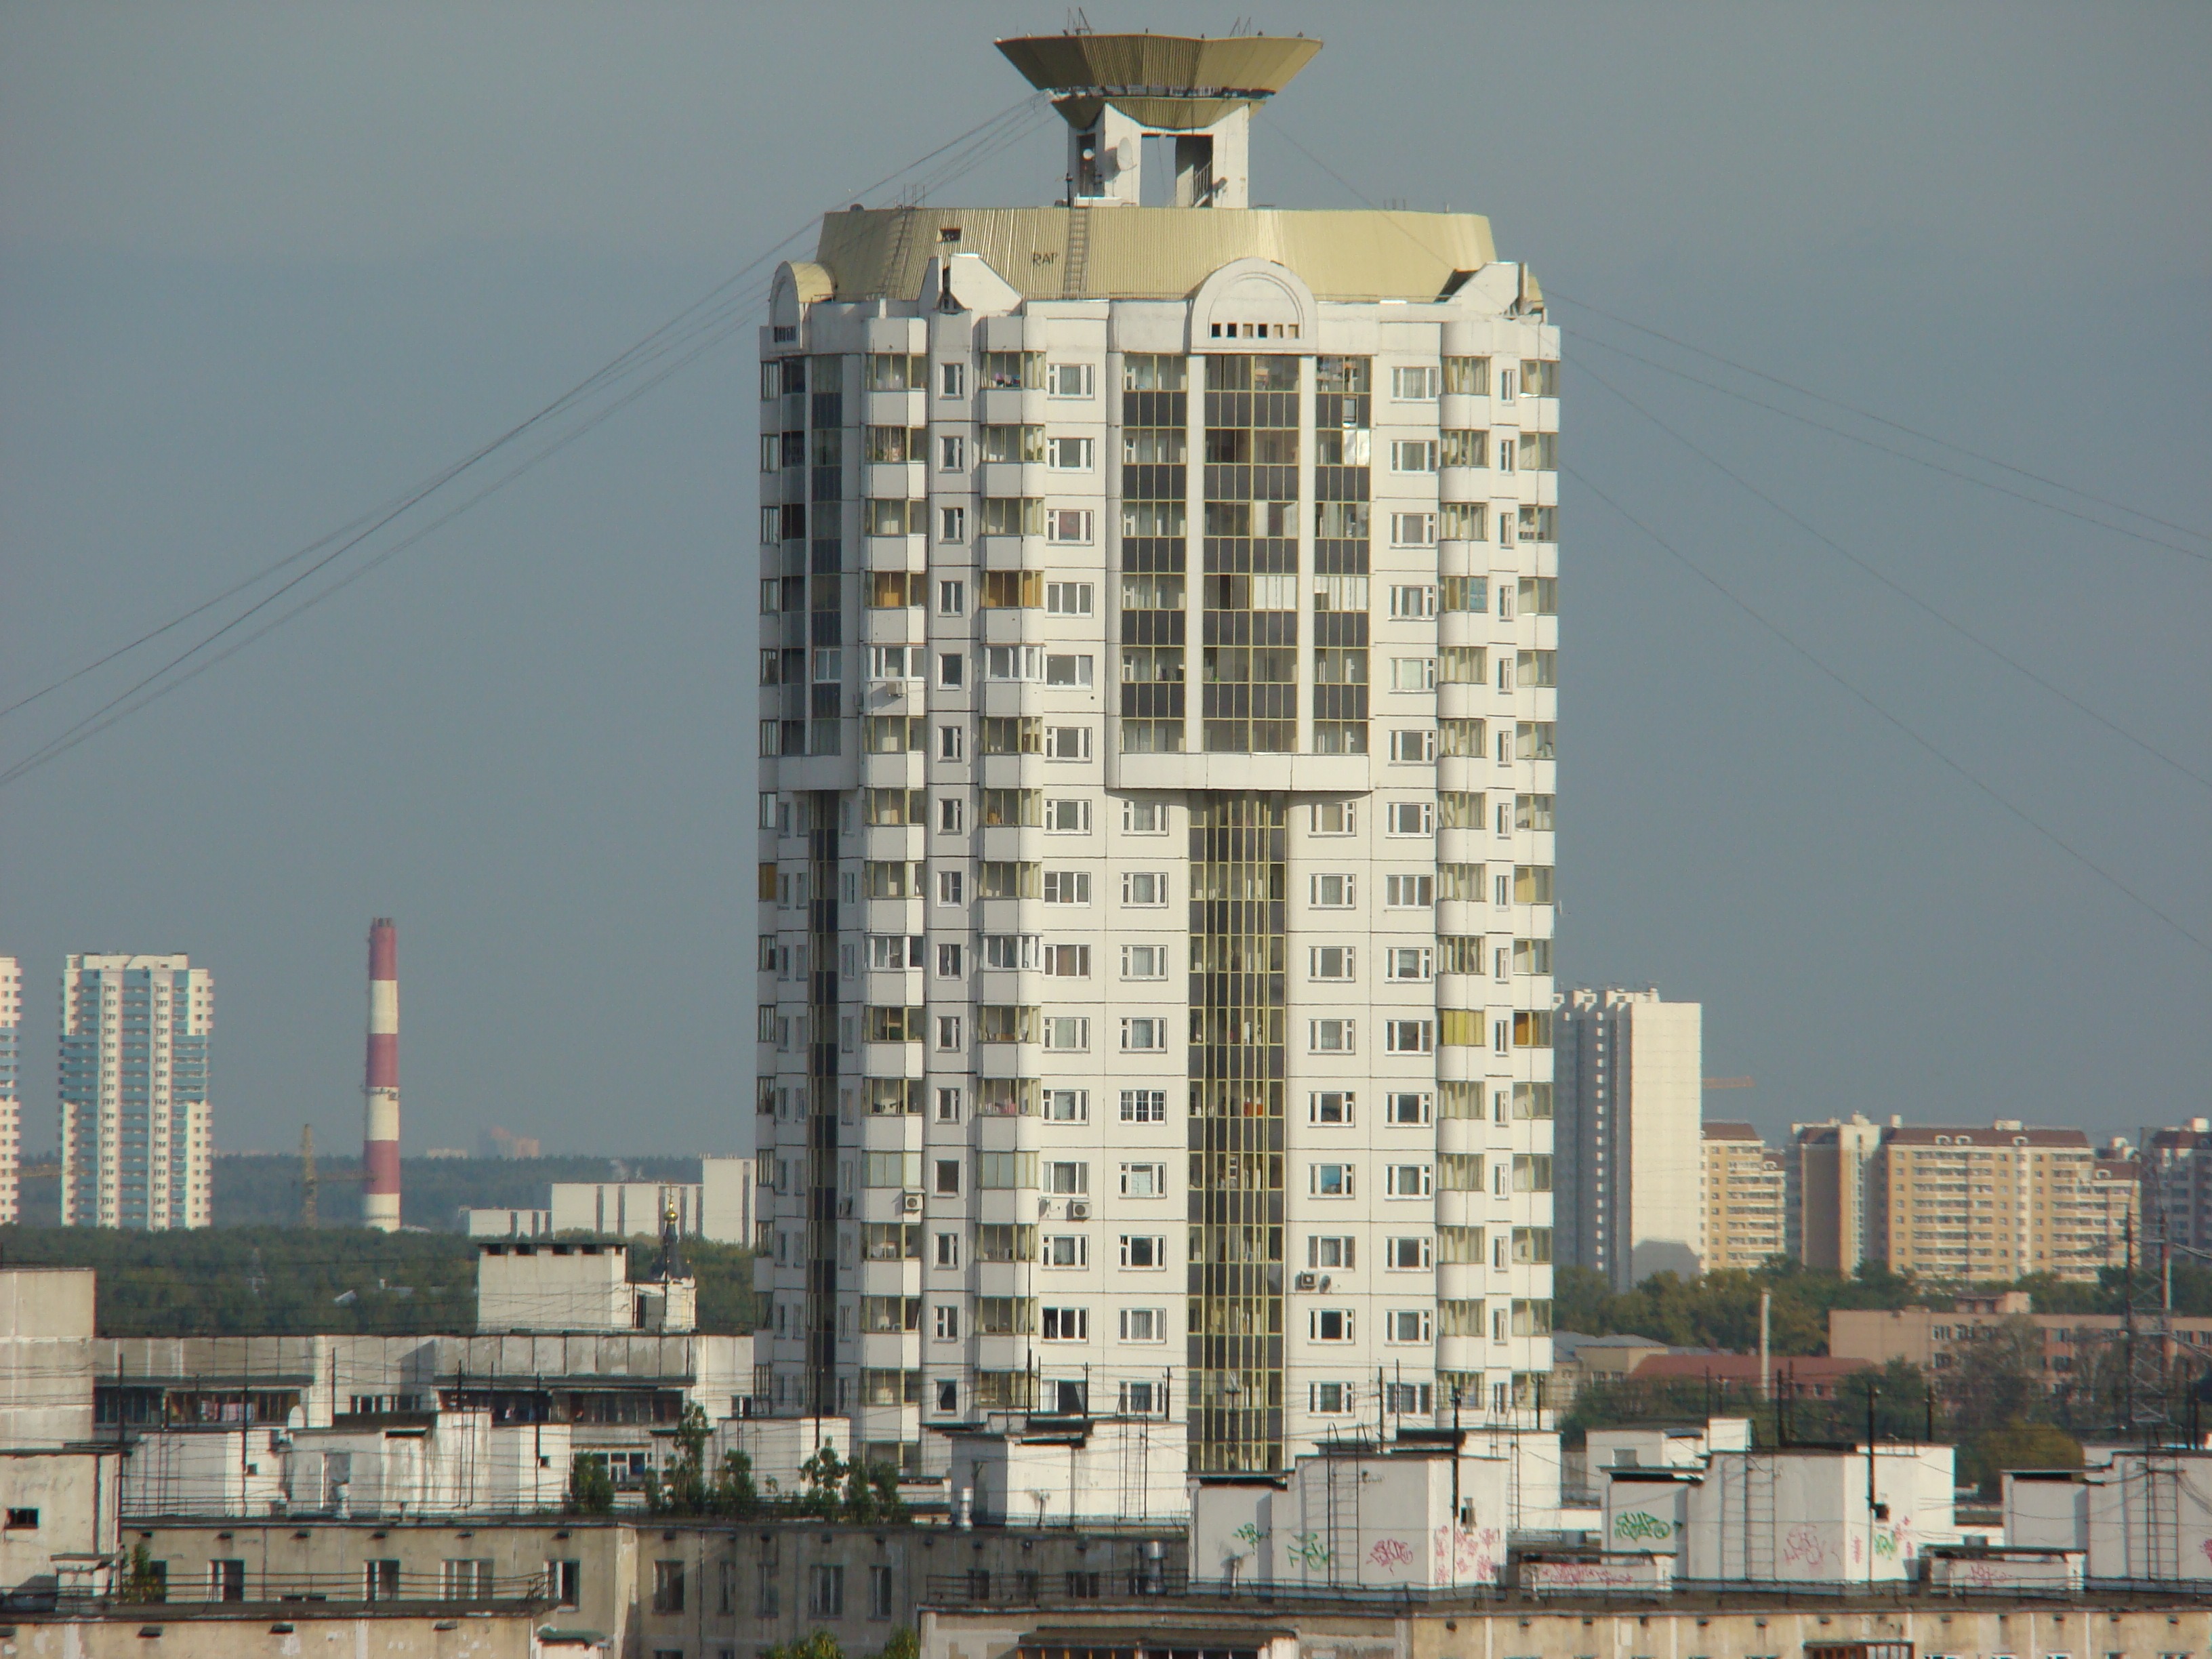
skyline, house, city, skyscraper, cityscape, downtown, tower, landmark, tower block, metropolis, condominium, urban area, residential area, human settlement, metropolitan area